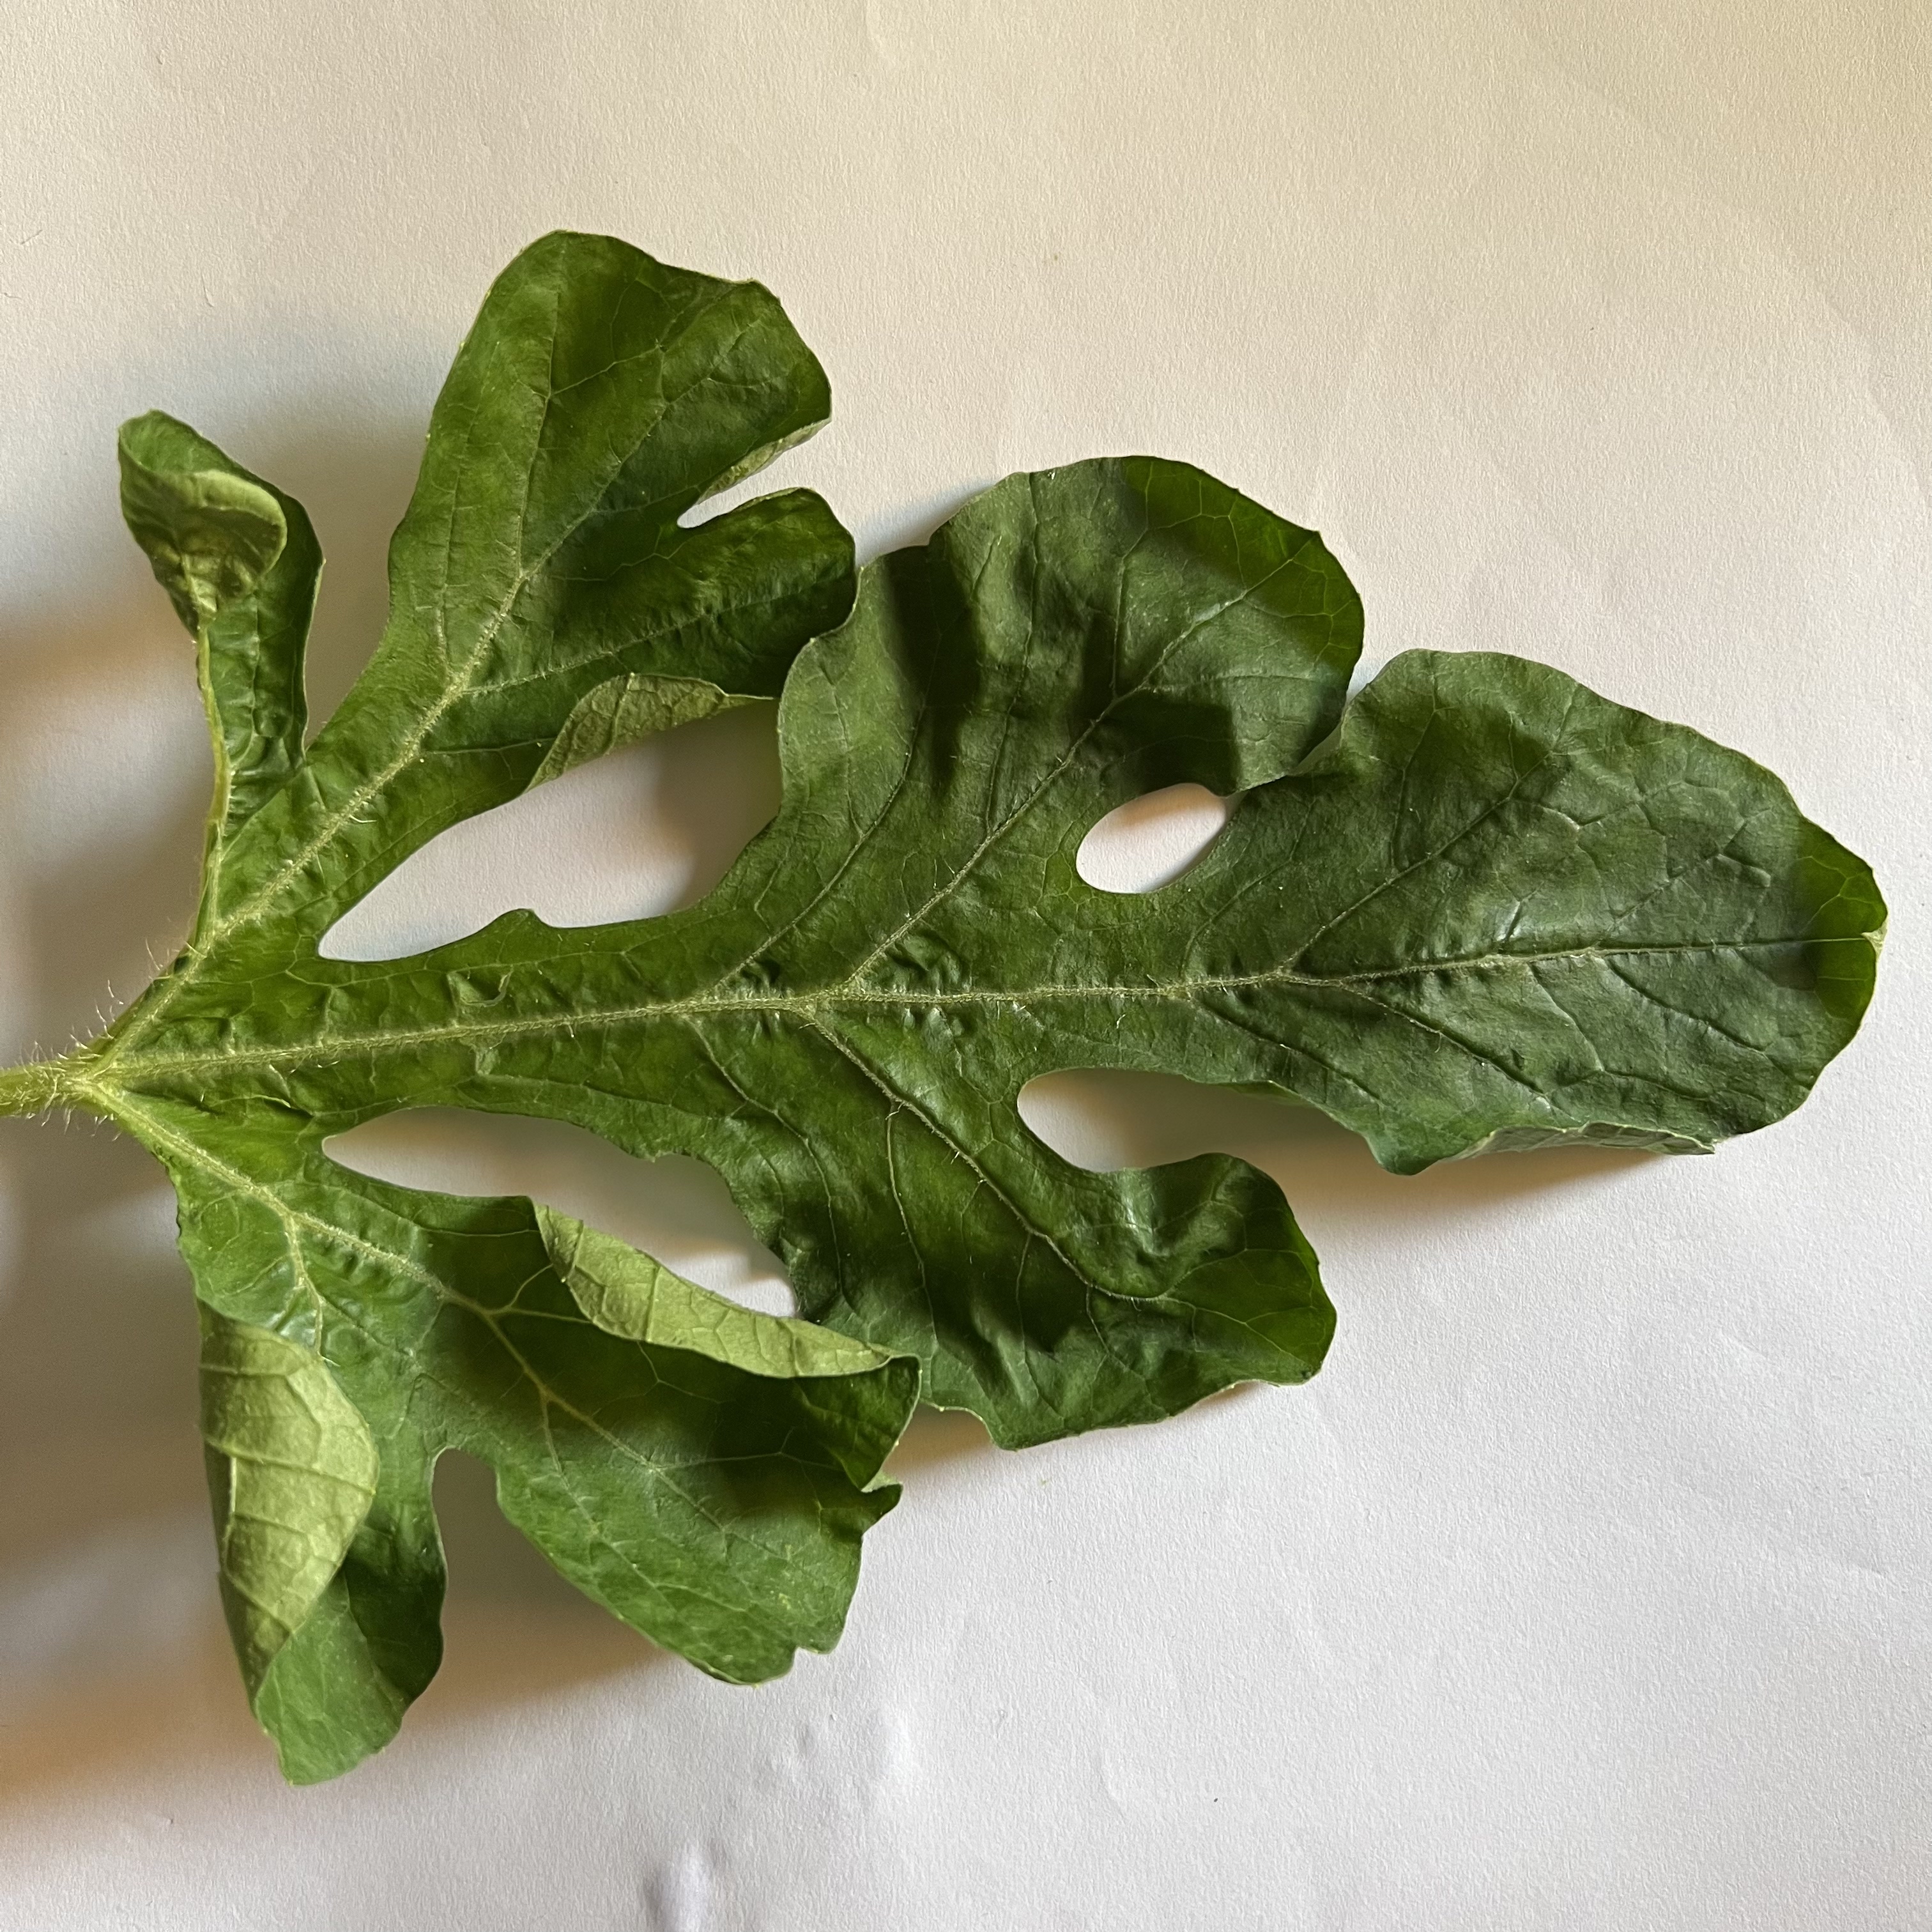
Label: Healthy